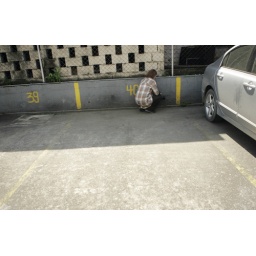
She's taking a picture of a flower growing out of a crack in the wall (I think).